Drag show

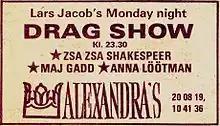
Swedish drag show ad from 1976

"After Dark" was a Swedish group founded in 1976 which performed for over 40 years, mostly in Sweden, but intermittently also in the United States and Spain.